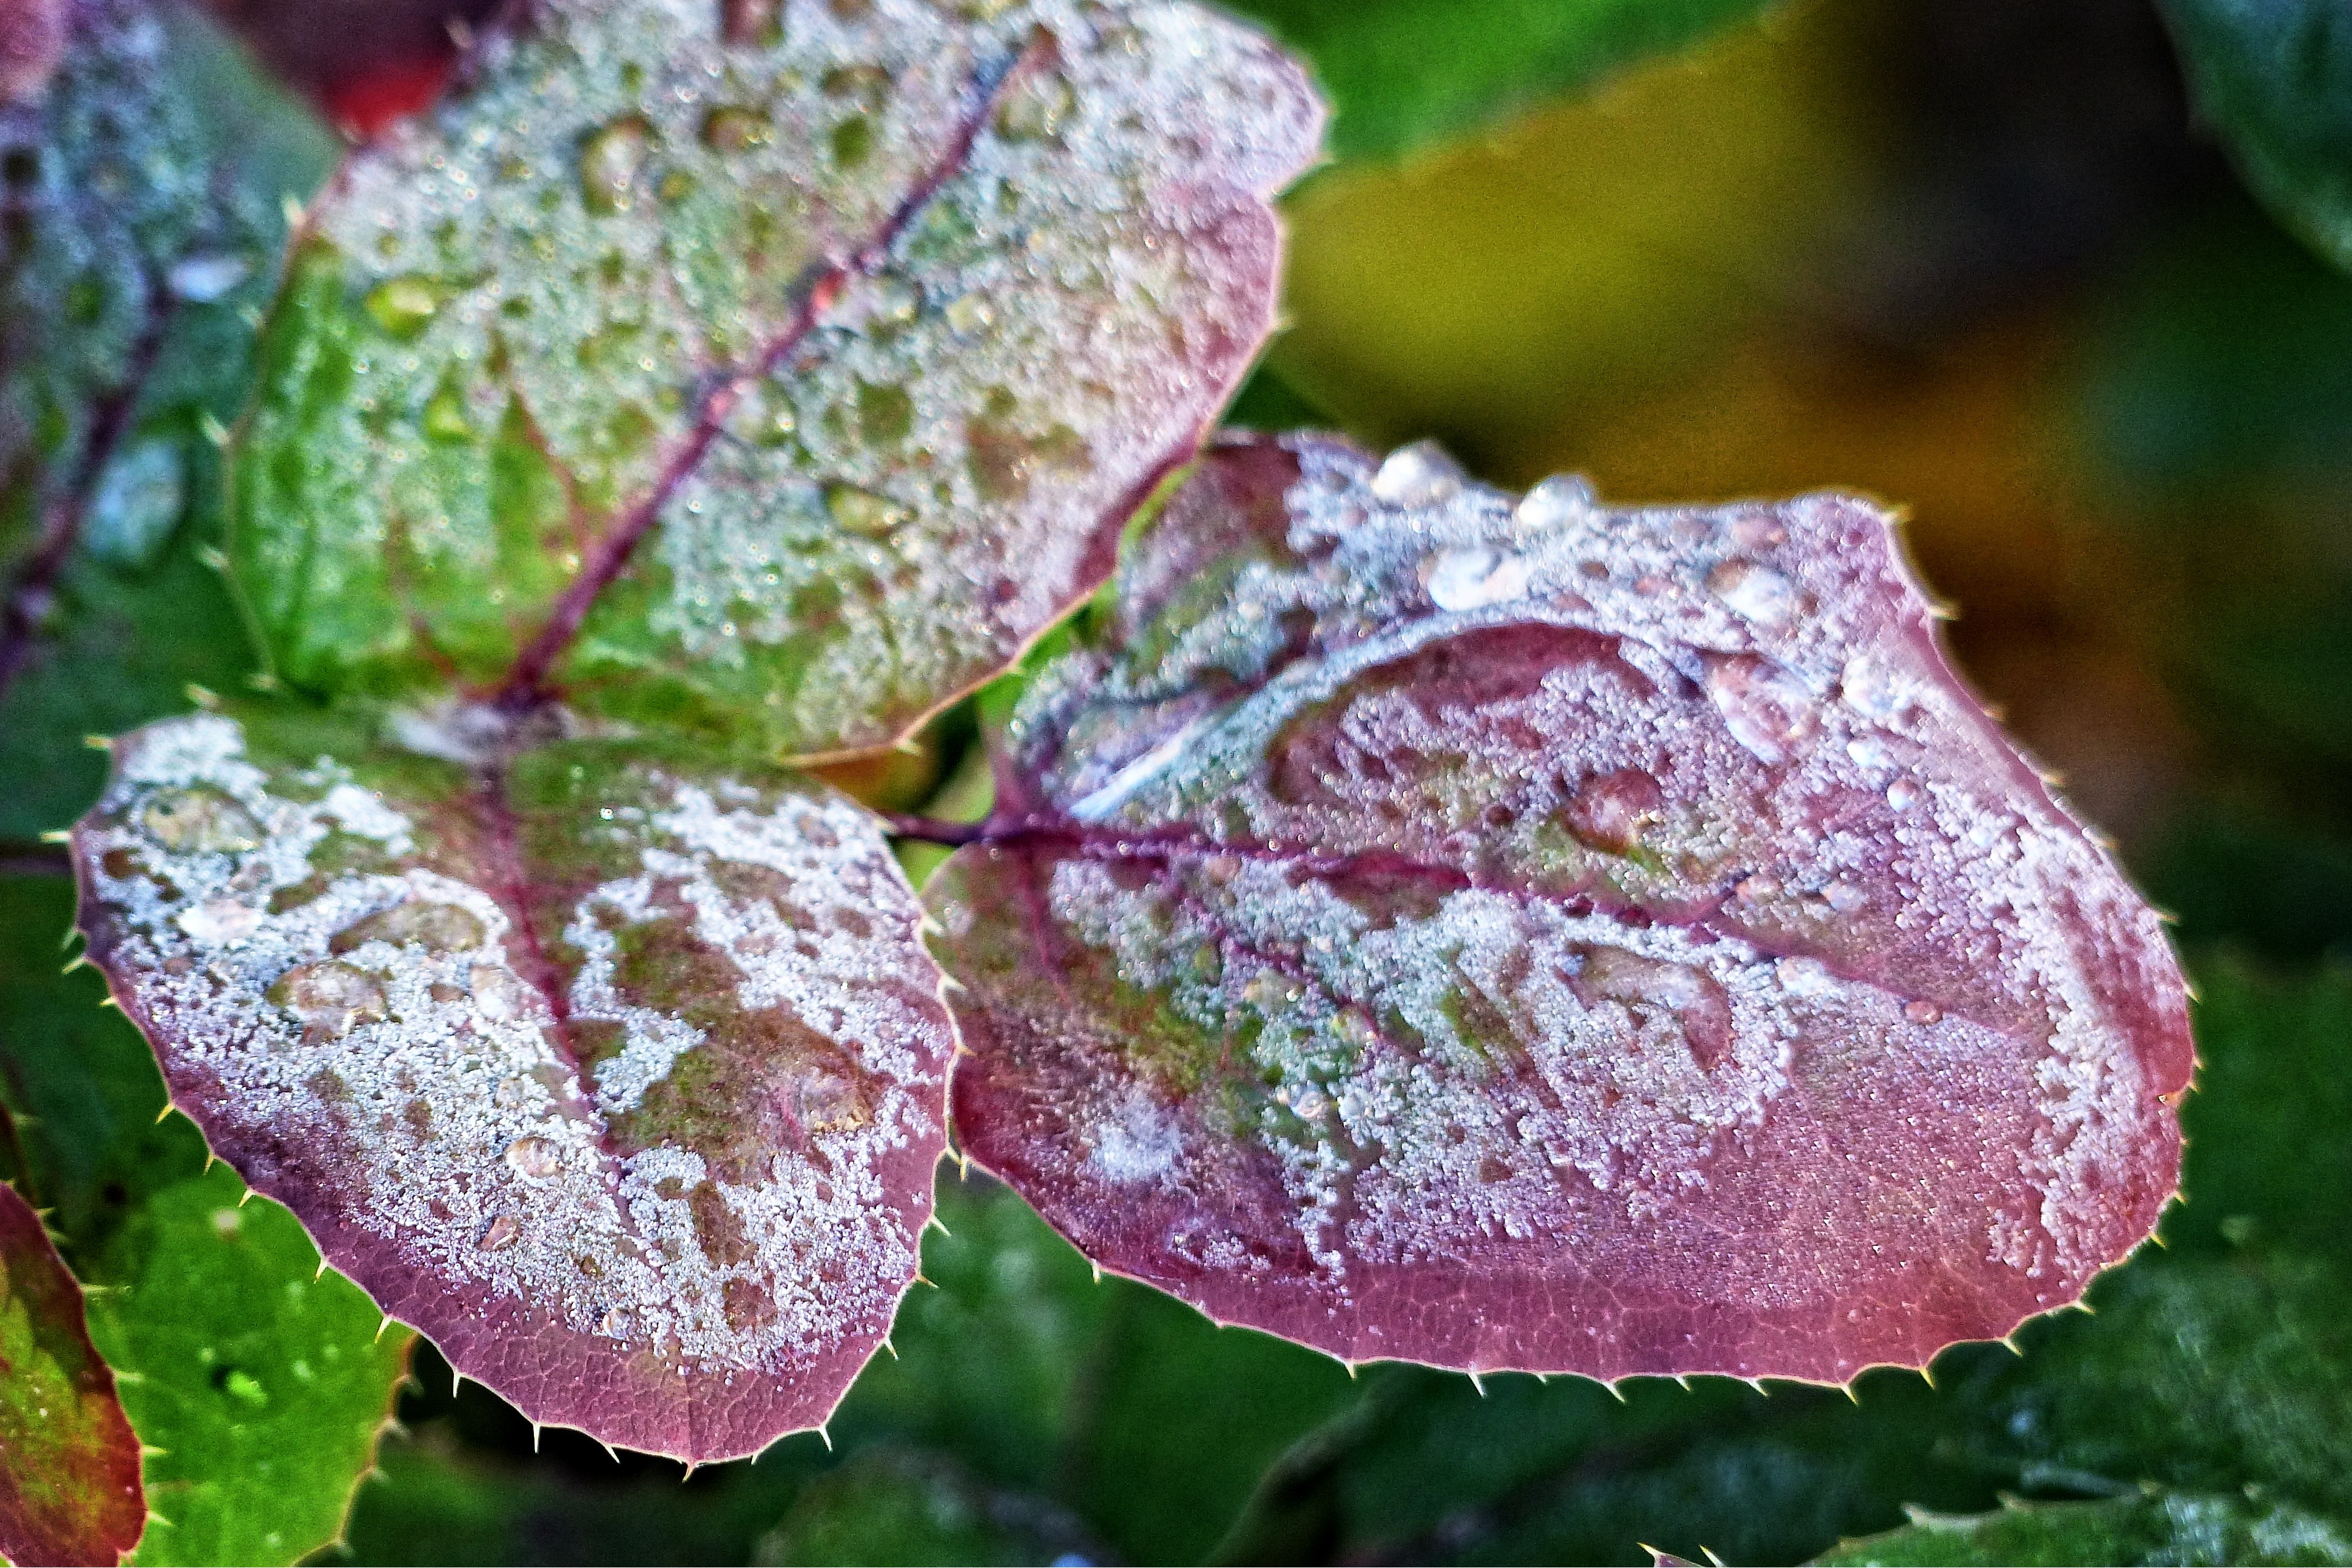
nature, outdoor, blossom, cold, plant, leaf, fall, flower, petal, frost, green, autumn, covered, botany, colorful, garden, flora, season, wildflower, close up, leaves, shrub, macro photography, flowering plant, annual plant, land plant